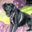
Label: dog